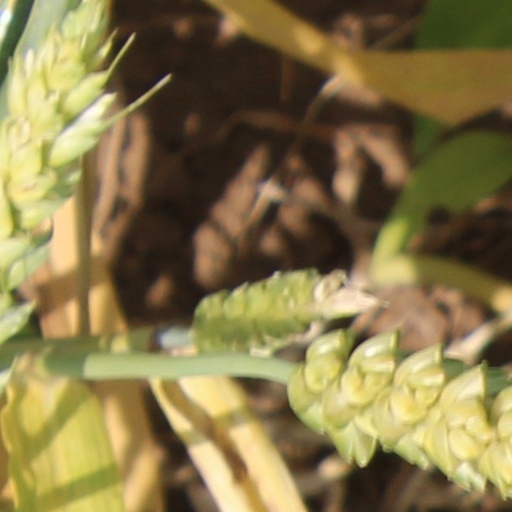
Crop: wheat